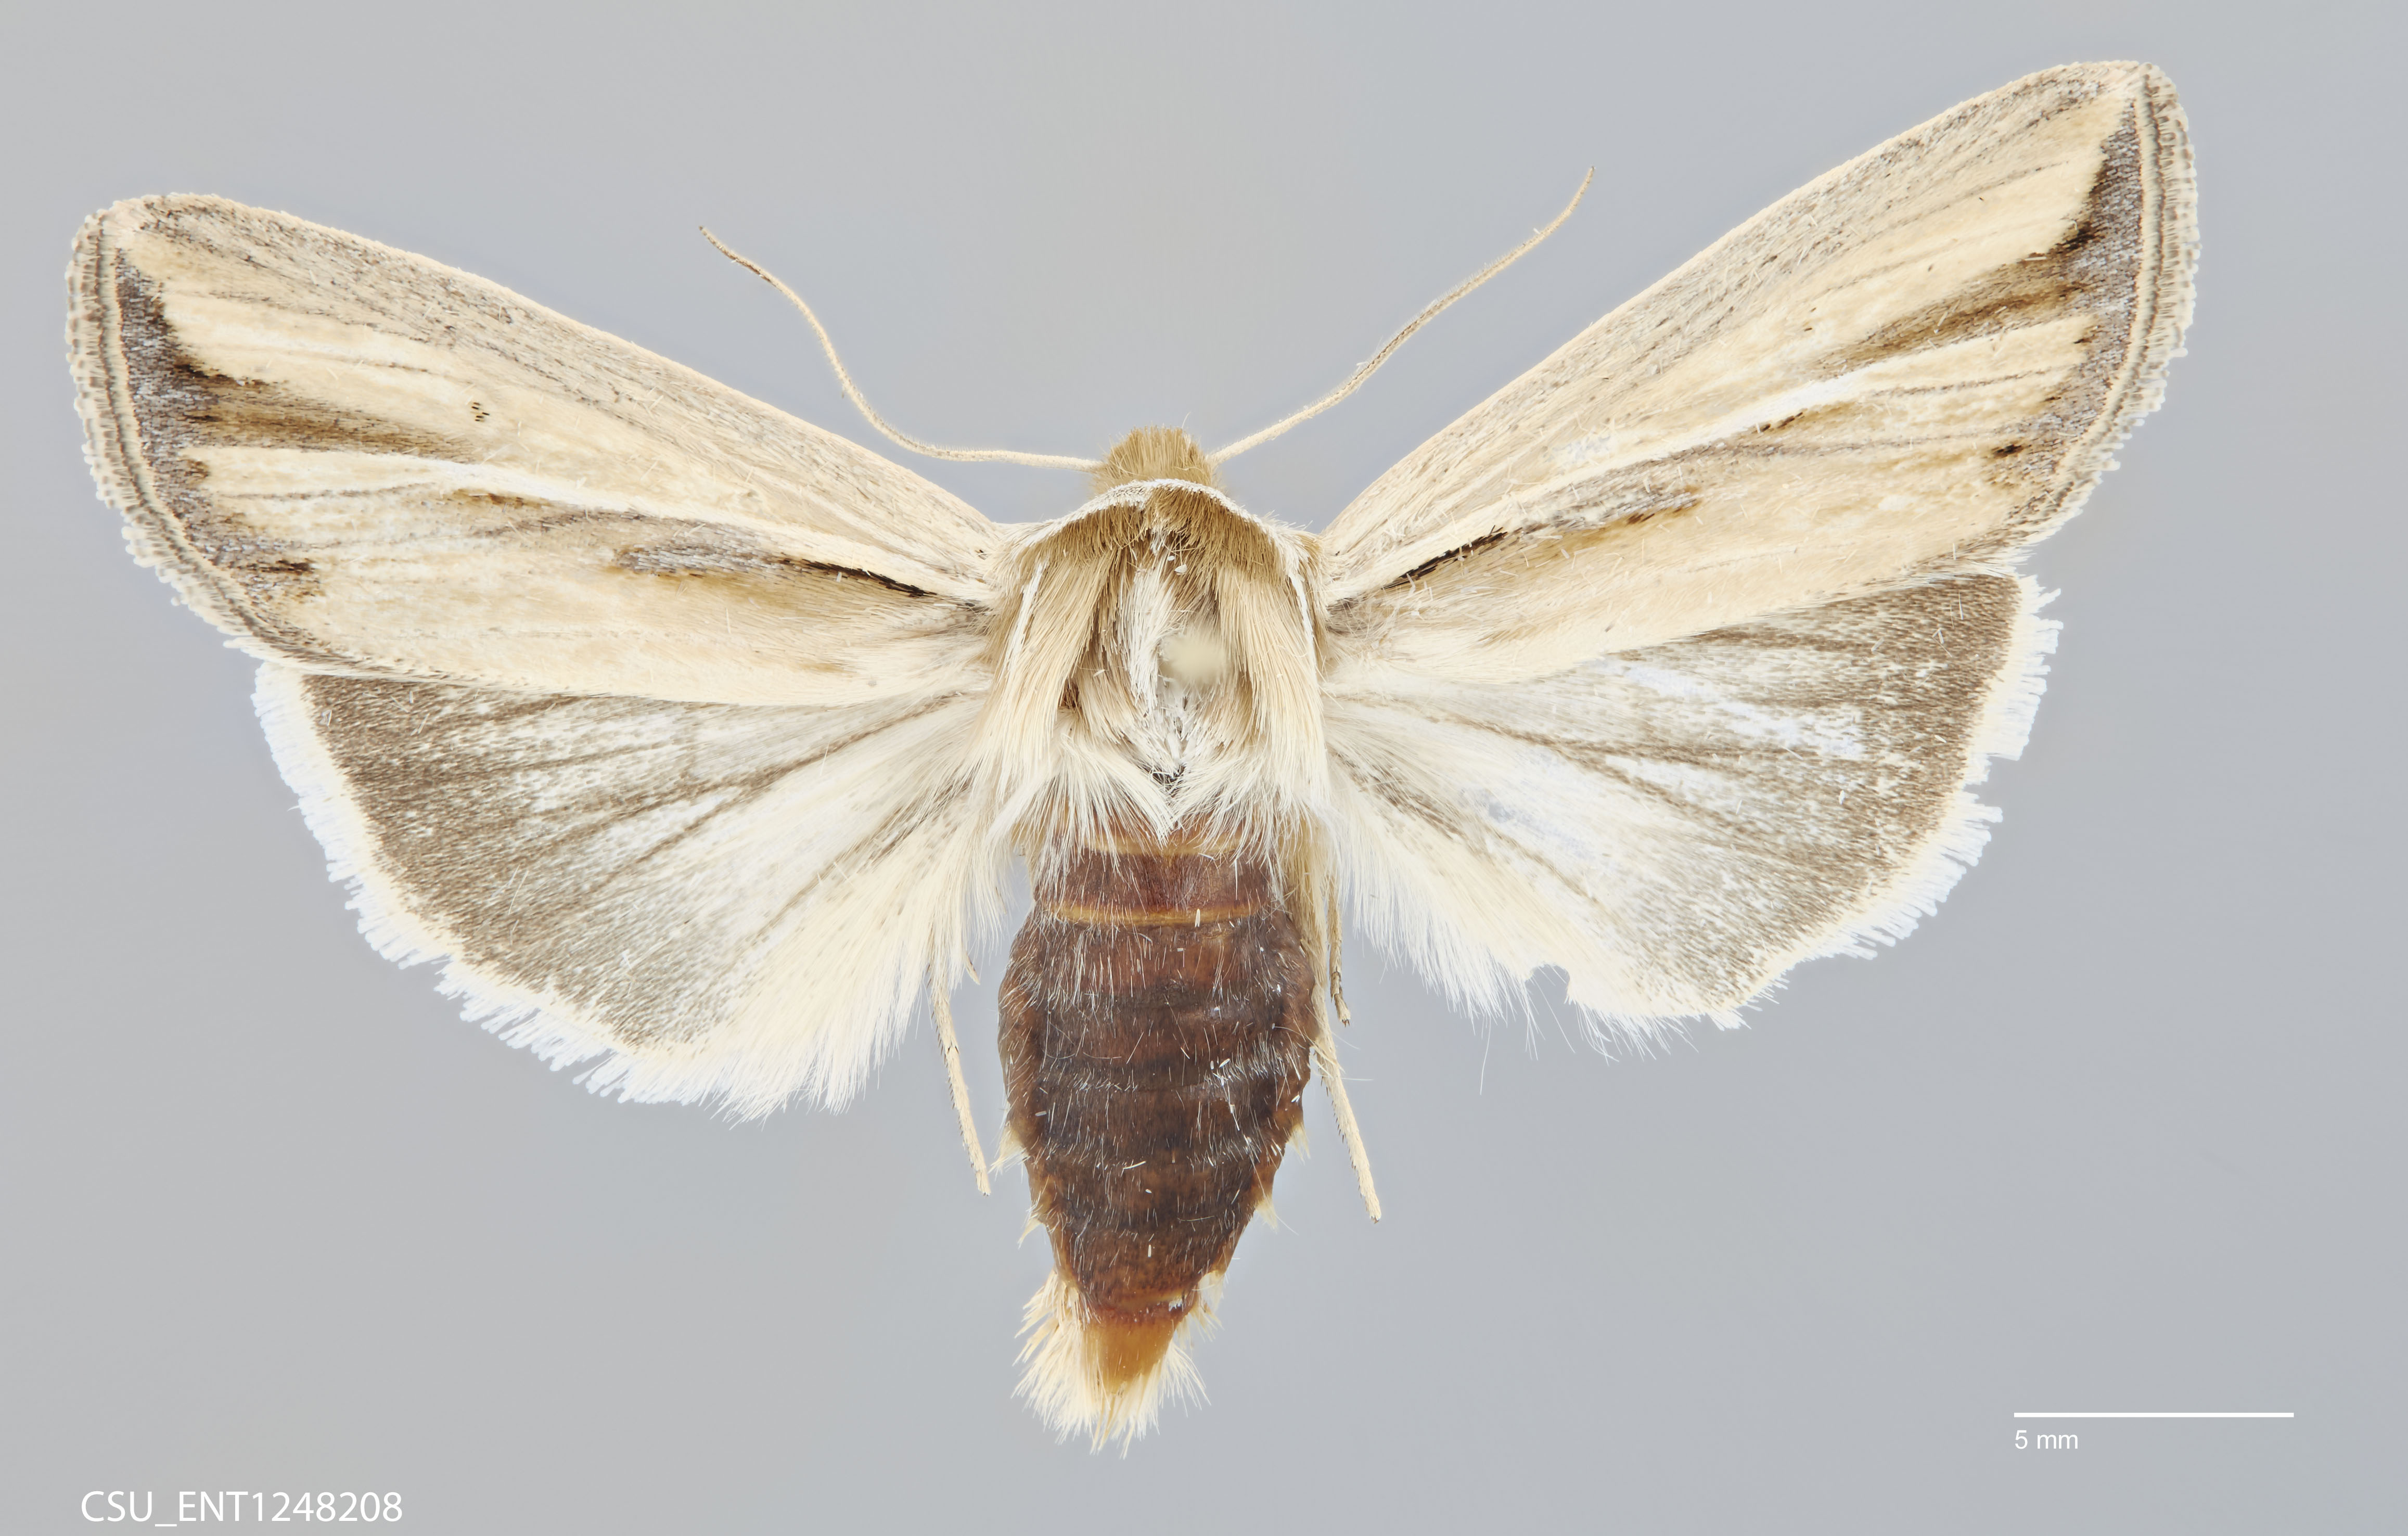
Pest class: wheathead_armyworm_Dargida_diffusa